Orleans County Courthouse Historic District

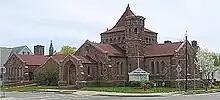
Pullman Memorial Universalist Church

In 1840 a large brick residence at the corner of Main and State streets was built in the Greek Revival style for Alexis Ward, the first president of the Village of Albion. The First Presbyterian Church's second building, now its chapel, demonstrates how it was applied locally. Other than the cast iron leaves of the front columns' Corinthian capitals, its brick exterior is devoid of ornament. Similarly the interior is decorated only with a plaster ceiling medallion. This austerity may reflect both the conservative tastes of the congregation at that time and their possibly limited construction budget.